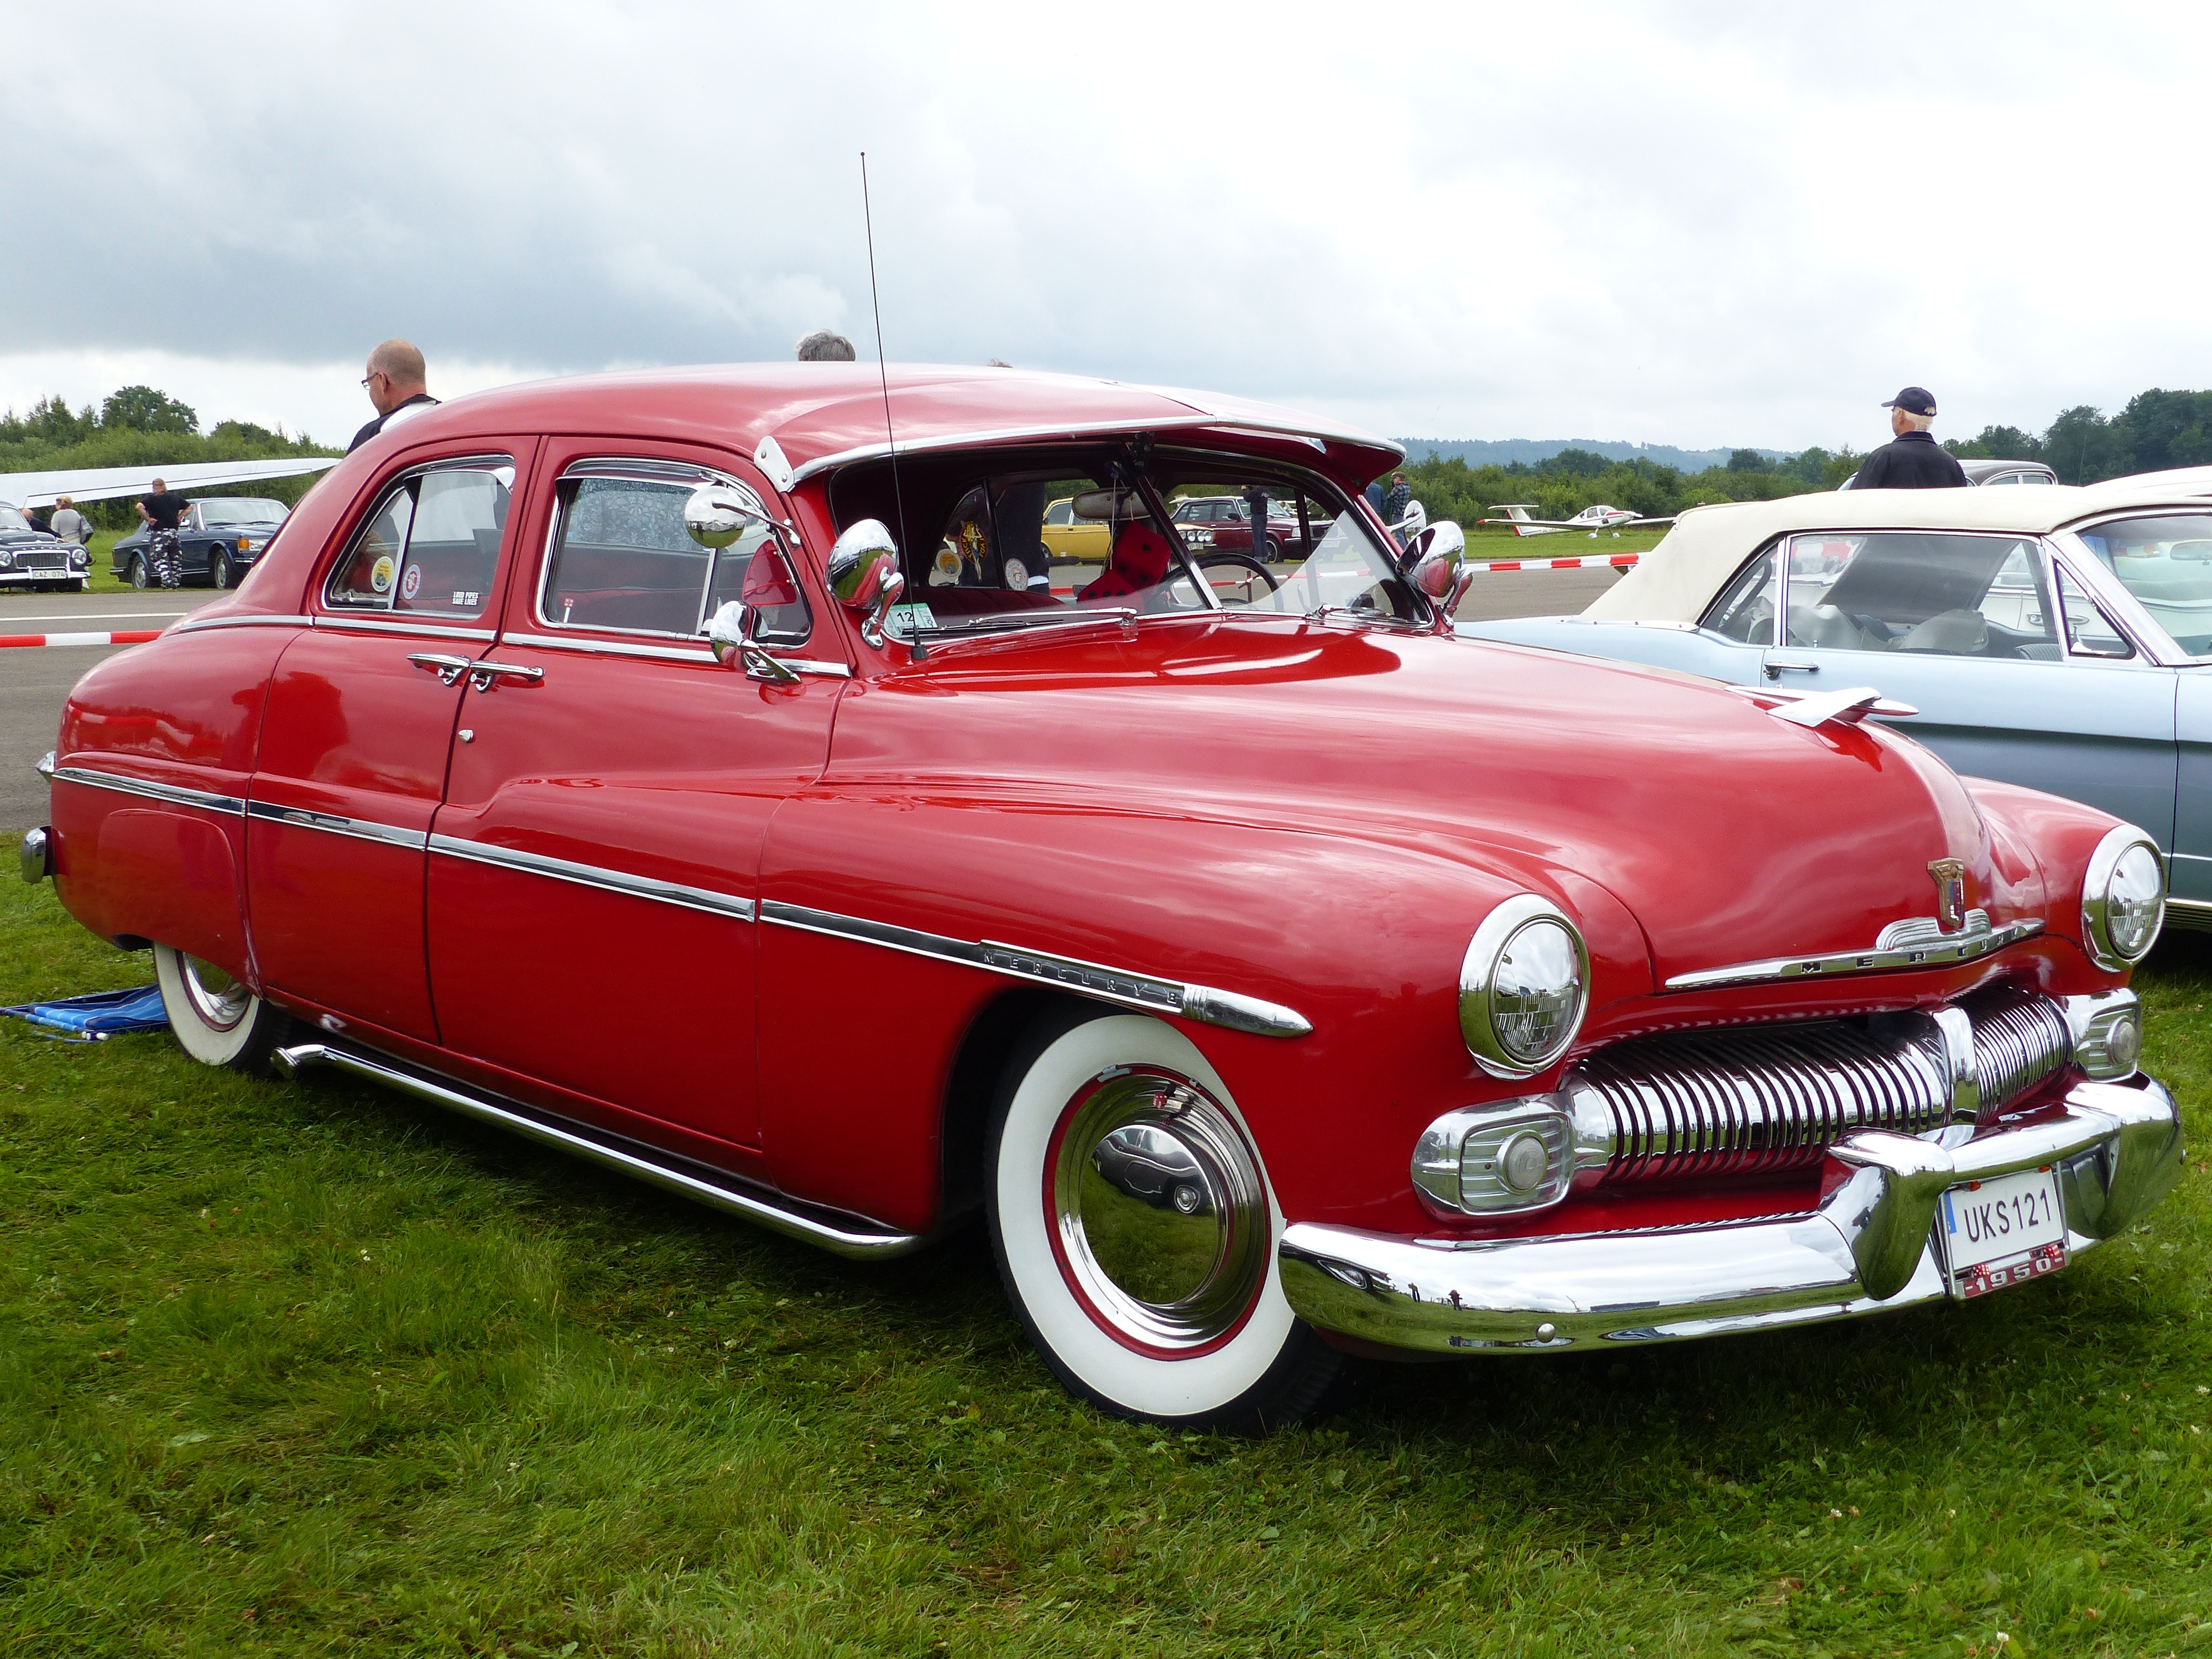
grass, sky, car, red, vehicle, sedan, antique car, car show, land vehicle, automobile make, automotive exterior, luxury vehicle, full size car, pontiac chieftain, plymouth cranbrook, hudson hornet